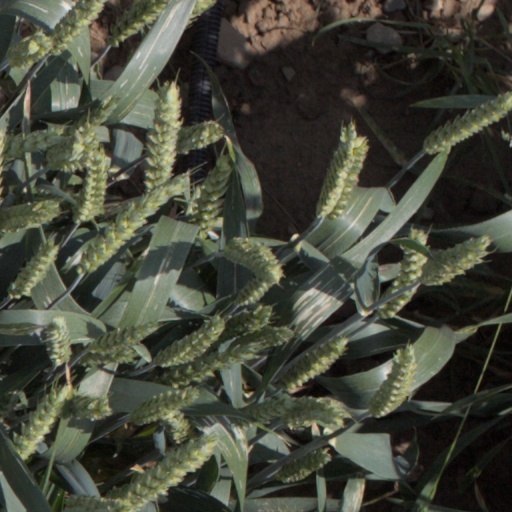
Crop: wheat